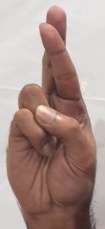
ASL sign: R